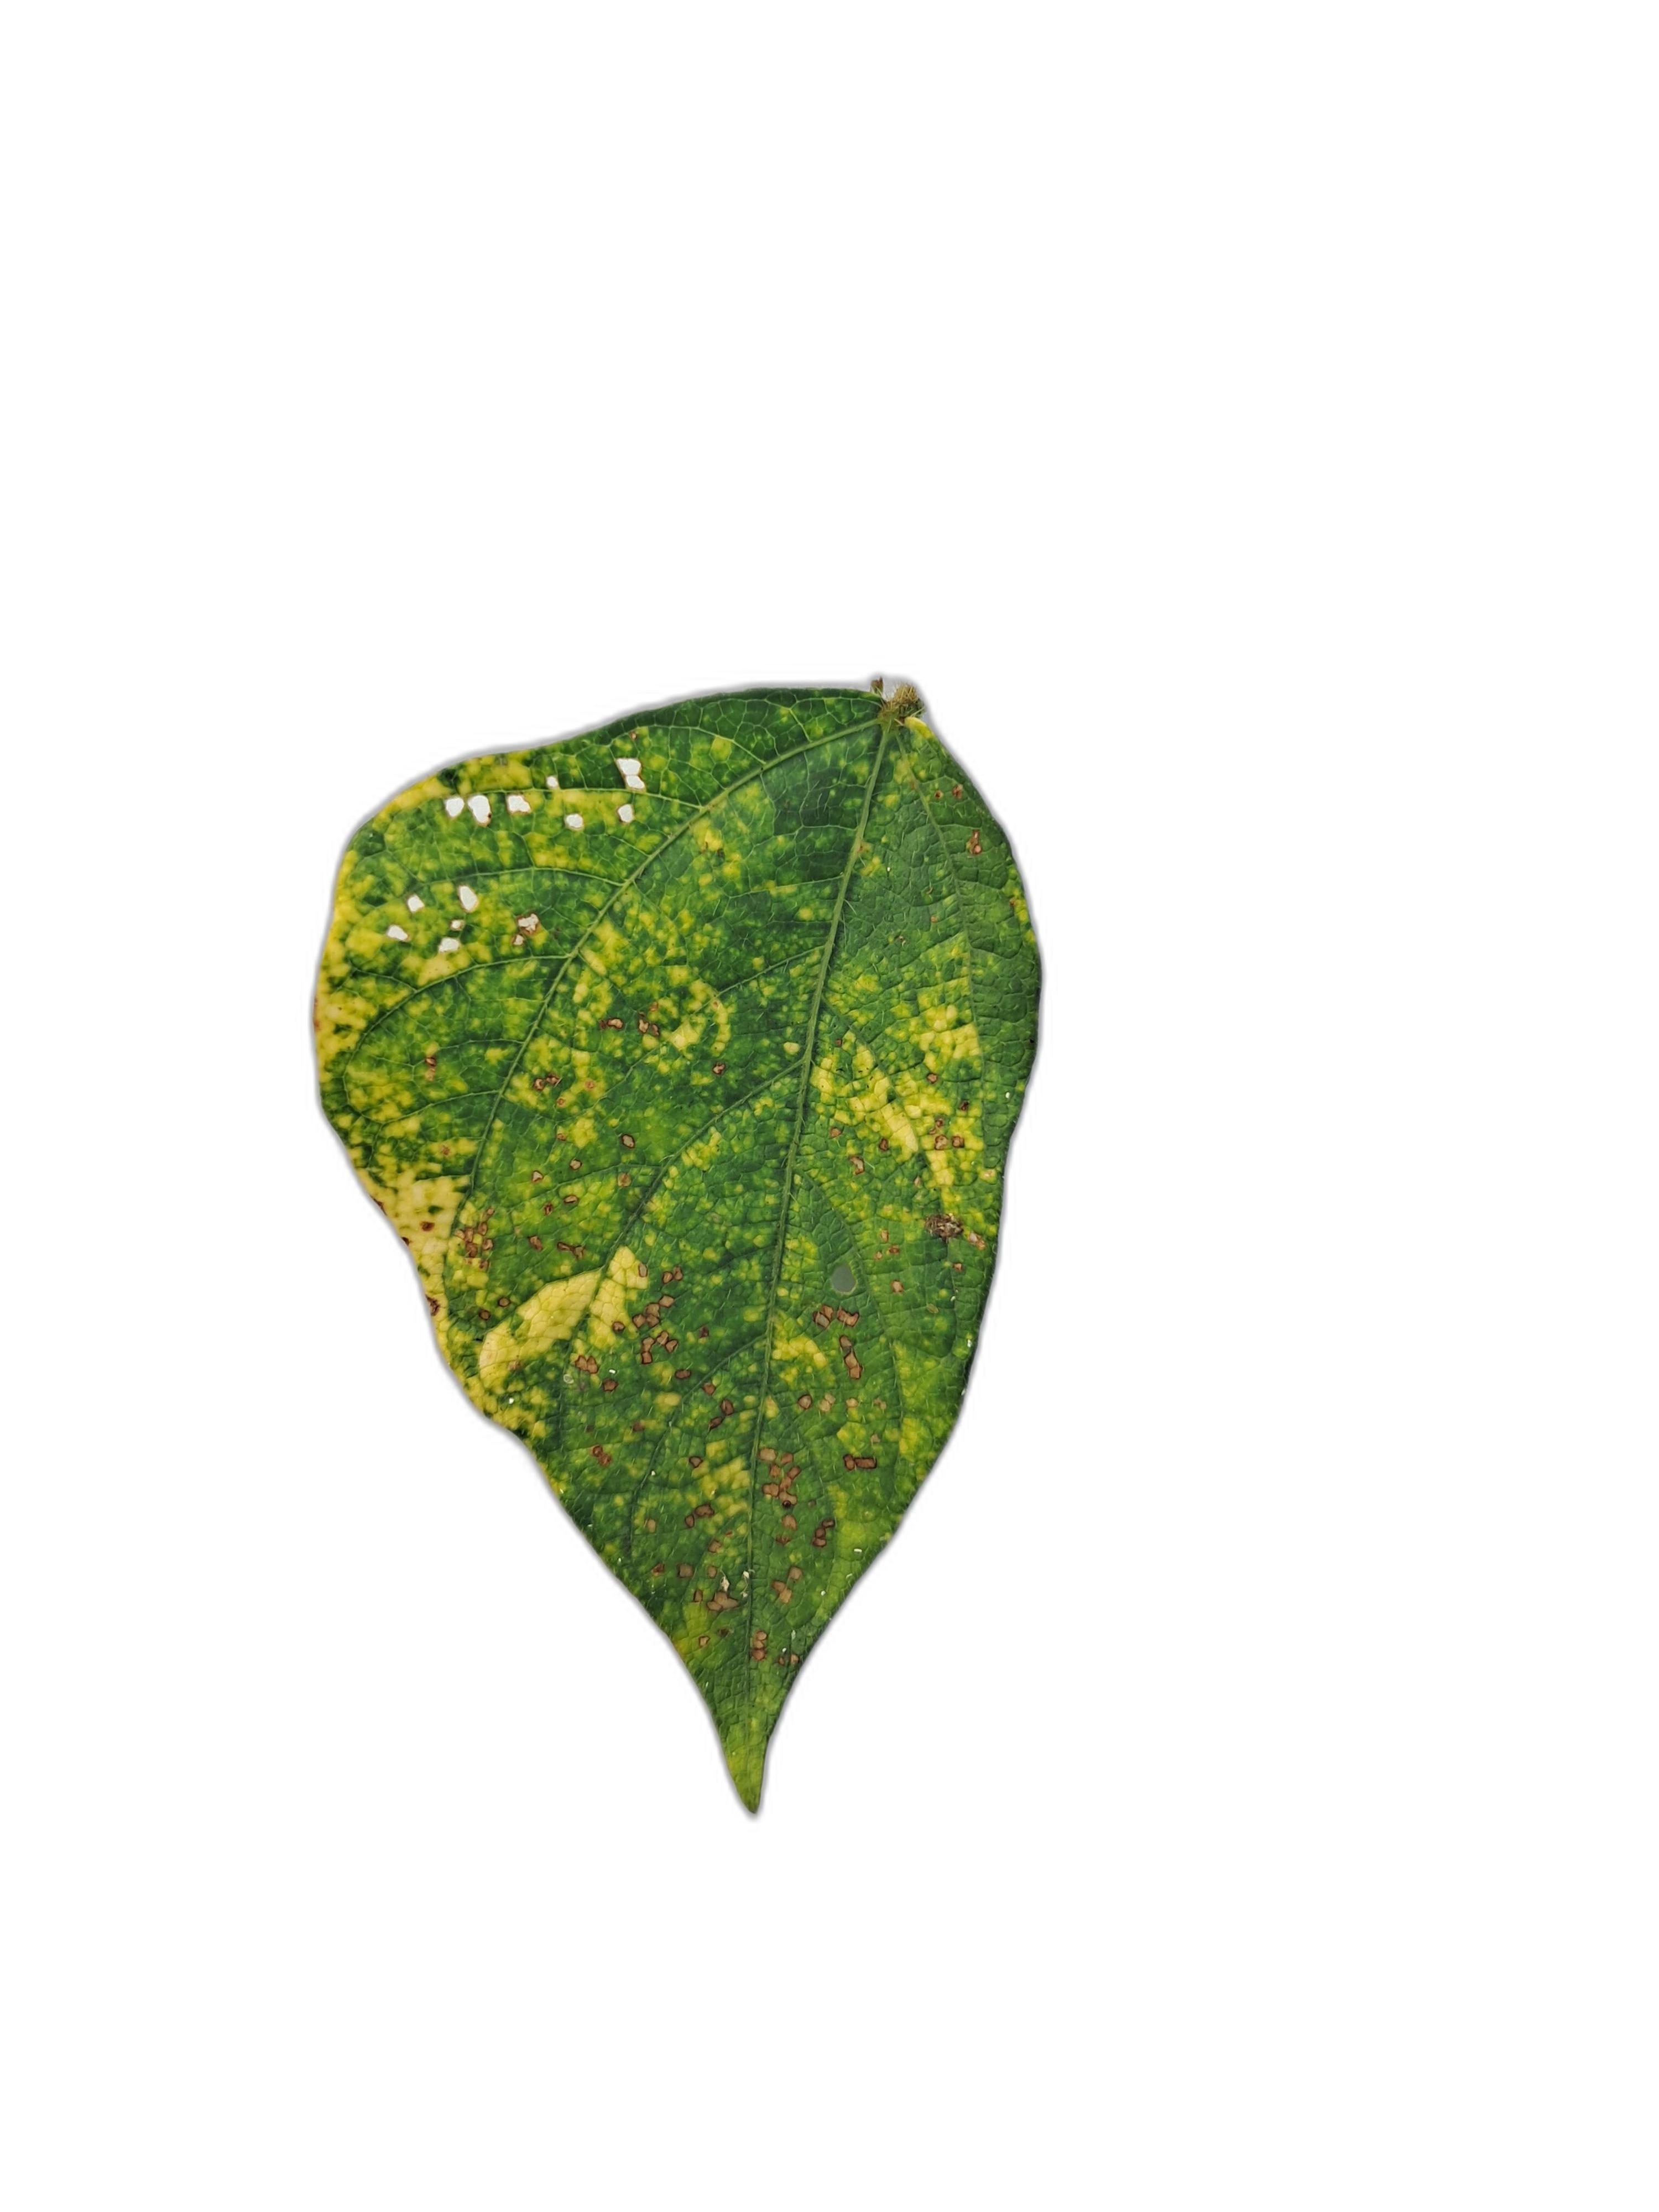
Label: Yellow Mosaic